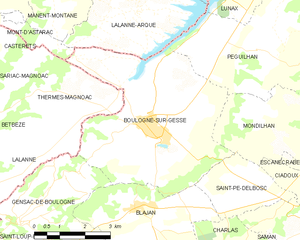
Boulogne-sur-Gesse est une commune française située dans le département de la Haute-Garonne, en région Occitanie.